Jon Hill (chef)

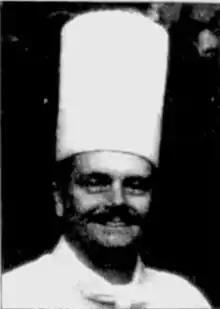
Jon Hill circa 1987

Jon Hill ( 1954) is an American chef who was White House Executive Chef from October 1, 1987, to January 7, 1988. He was the first American-born chef to serve in the capacity.